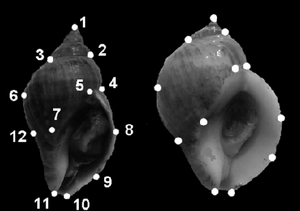
En morphométrie, un point d'intérêt est un point d'un objet ou d'une forme dont la signification ou le positionnement reste cohérent au sein de la population d'objets étudiés. On distingue entre autres les points d'intérêts mathématiques et anatomiques.